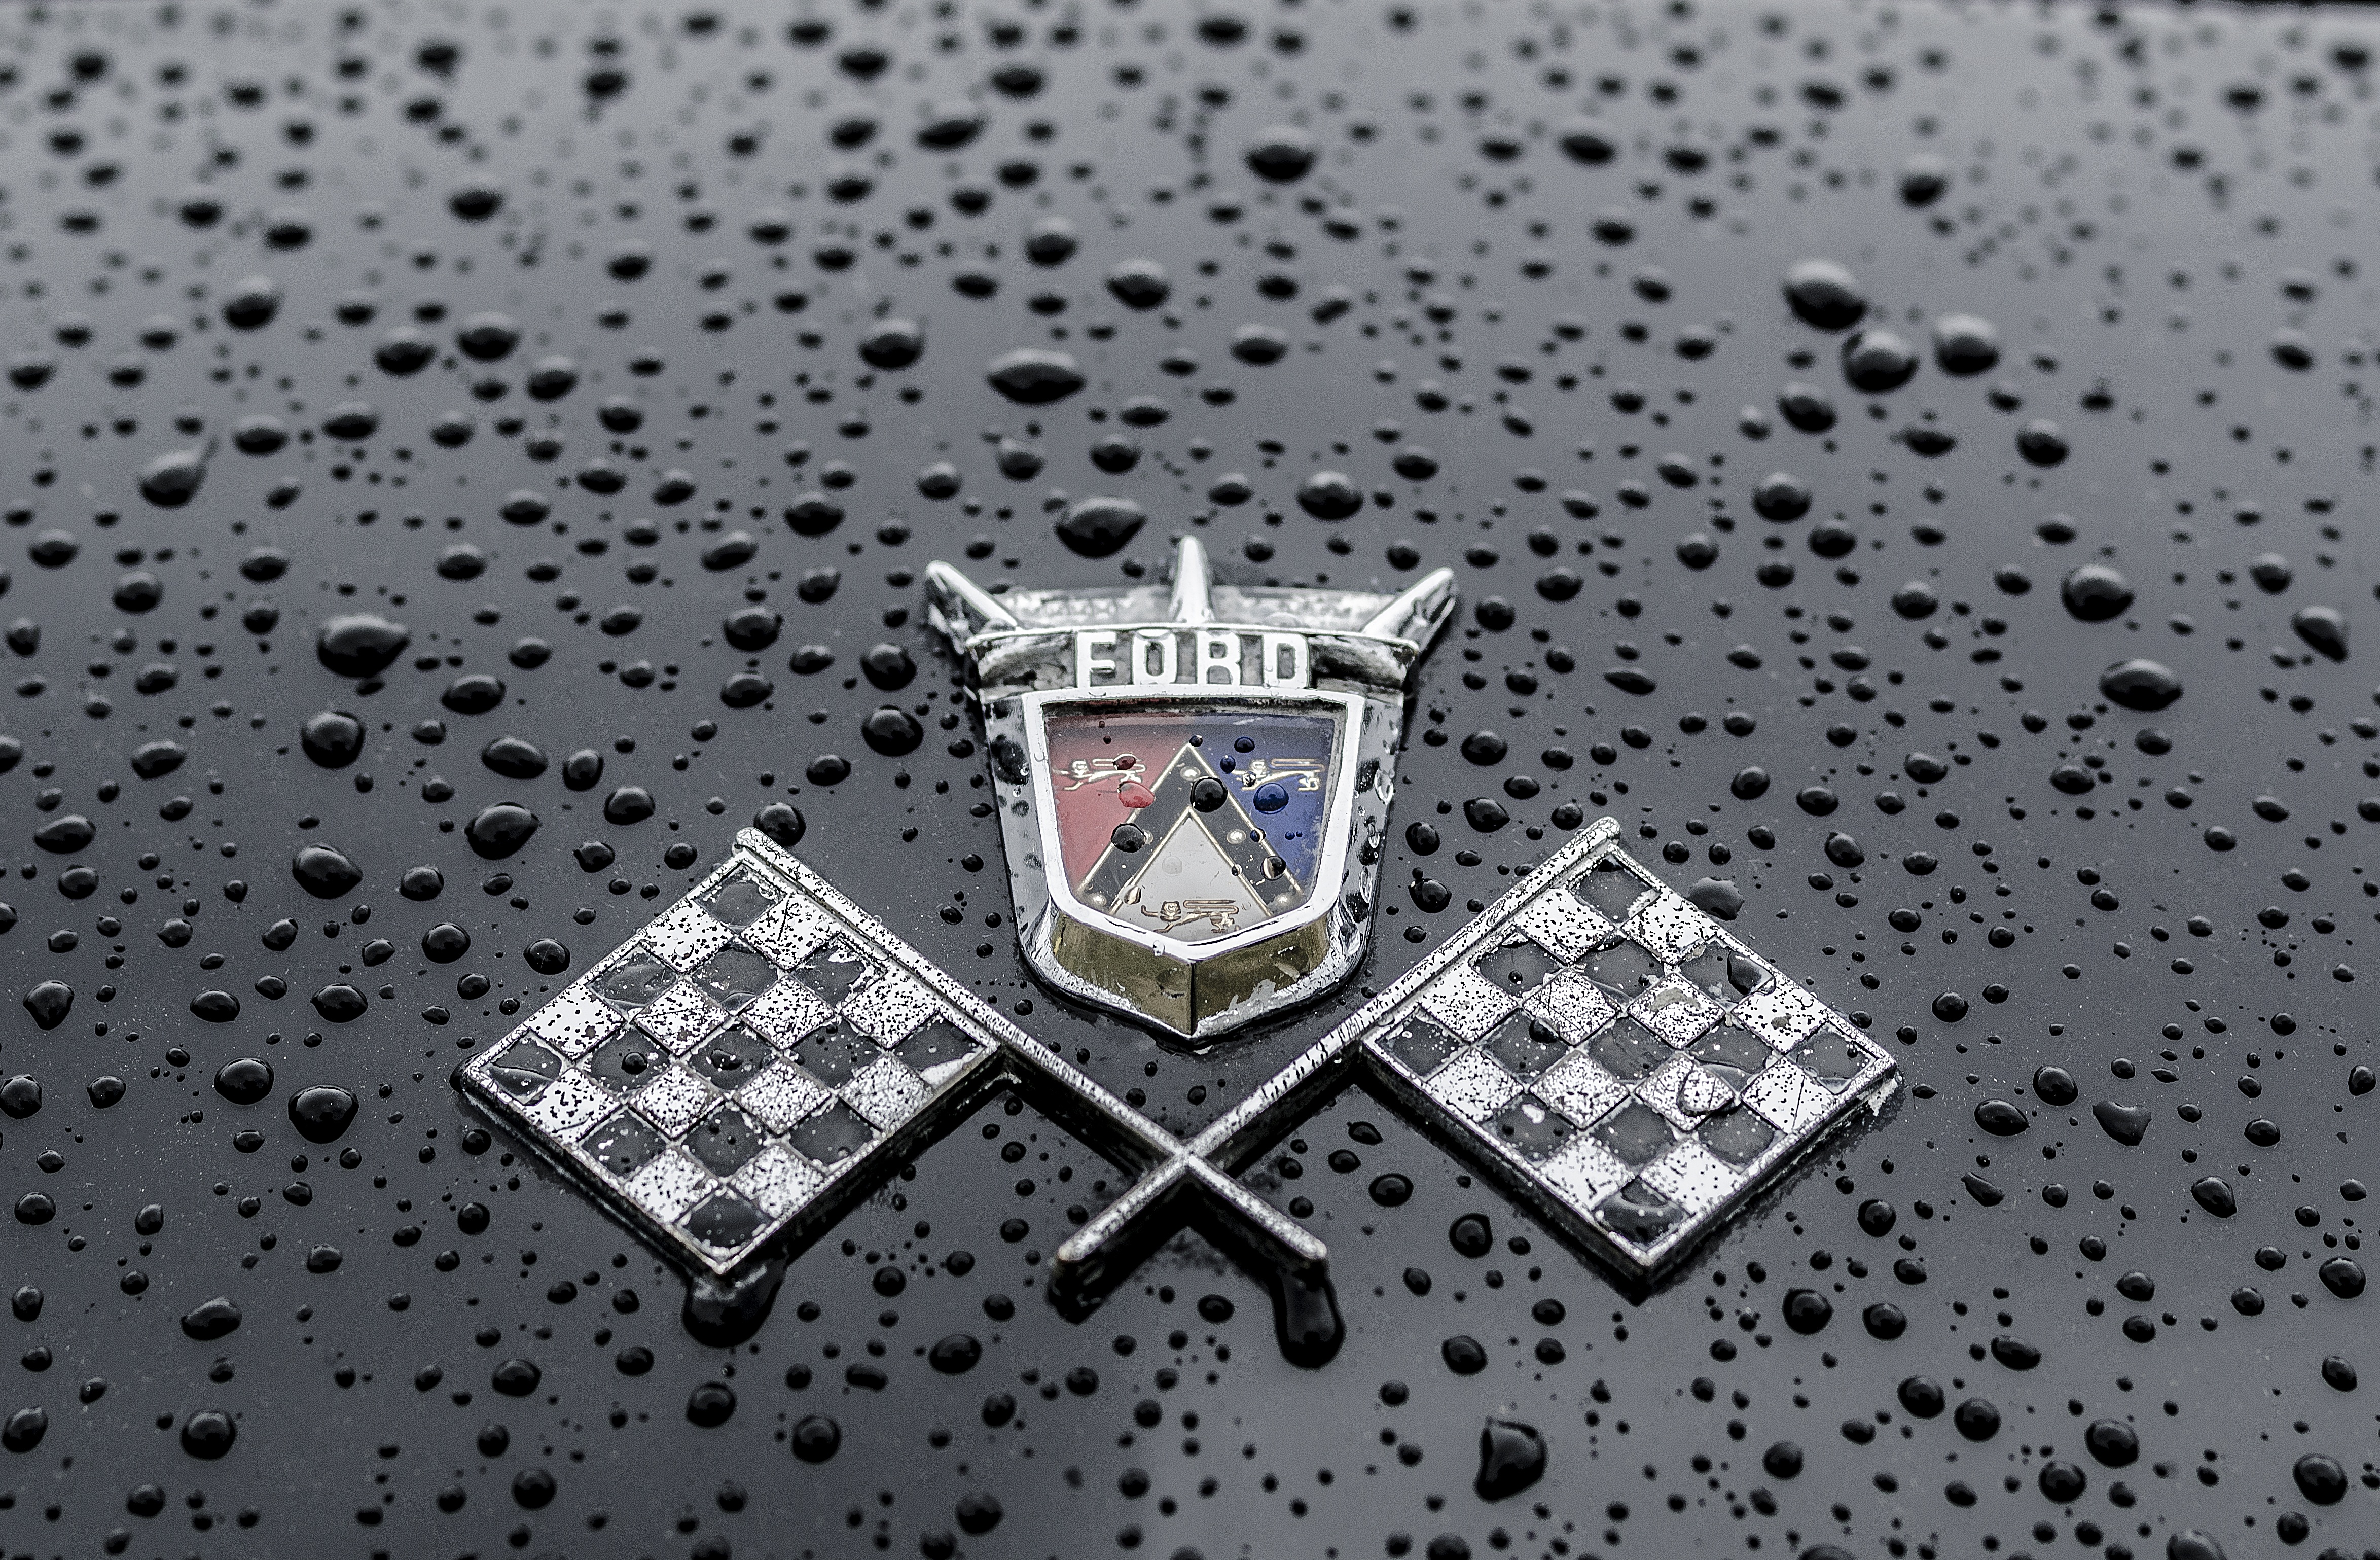
car, vintage, antique, old, auto, circle, ford, classic, shape, badge, car show, nerivill1